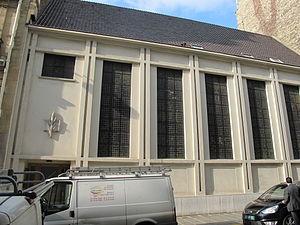
Église danoise de Paris, Rue Lord Byron. Dansk: Frederikskirken i Paris.
L'église danoise de Paris, dépendant de l'Église évangélique-luthérienne du Danemark, est une église installée au 17 rue Lord-Byron dans le 8ᵉ arrondissement de Paris depuis 1955.